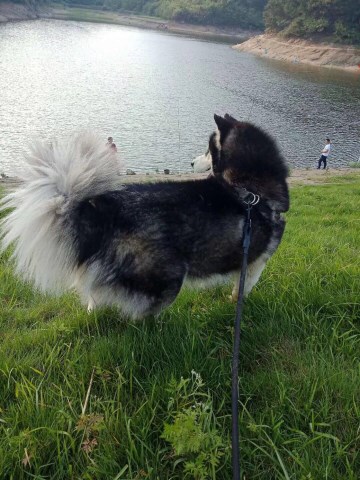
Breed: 1160-n000003-Siberian_husky